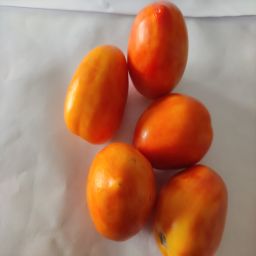
Crop: Tomato
Quality: Ripe